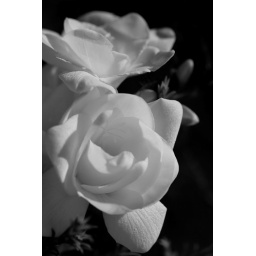
Which do you like better, in the colored or in black and white